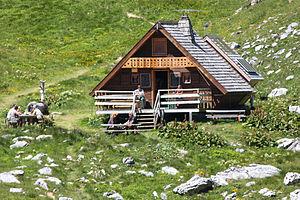
Le refuge avec toit pyramidal, façade en bois, est entouré de bancs et de fontaines en bois.
Le refuge des Lacs Merlet est un refuge situé en France dans le département de la Savoie en région Auvergne-Rhône-Alpes.